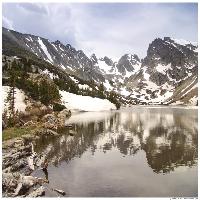
Weather: cloudy or overcast